Georges Moulaert

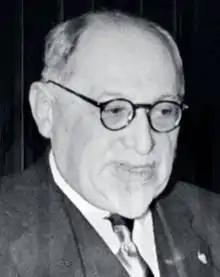

Georges Brunon Joseph Marie Moulaert (19 May 1875 – 17 September 1958) was a Belgian colonial administrator. He was deputy governor general of Équateur Province in the Belgian Congo from 1917 to 1919. Later he became a businessman, head of several large enterprises in the Congo, and director of others. He drew criticism for his forced recruitment of Congolese workers in the Kilo-Moto gold mines.